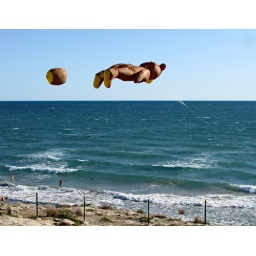
A man just out of shot was flying this kite in the shape of a teddy bear